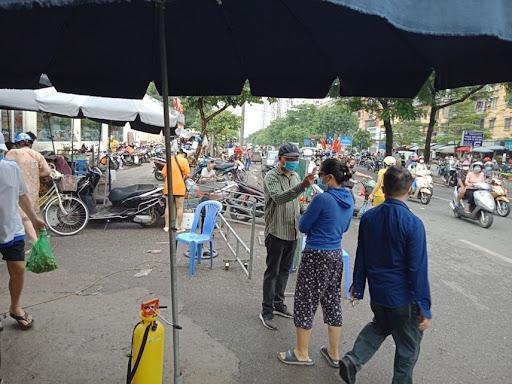
có nhiều xe cộ đang lưu thông ở trên đường